André Le Nôtre

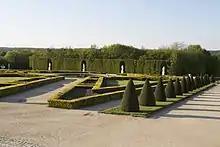
Gardens of Versailles

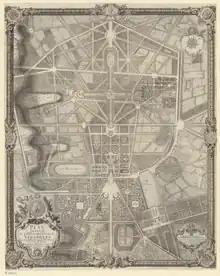
Plan view of the gardens of Versailles

From 1661, Le Nôtre worked for Louis XIV to build and enhance the garden and parks of the Palace of Versailles. Louis extended the existing hunting lodge, eventually making it his primary residence and seat of power. Le Nôtre also laid out the radiating city plan of Versailles, which included the largest avenue yet seen in Europe, the Avenue de Paris.